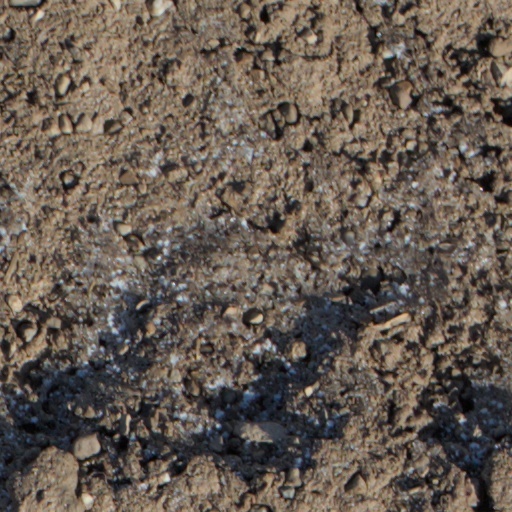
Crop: wheat